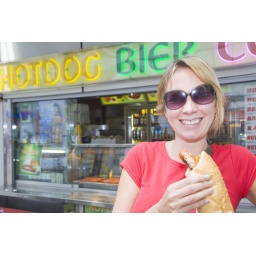
Woman eating an Austrian style Hot dog next to a stand in Vienna, Austria